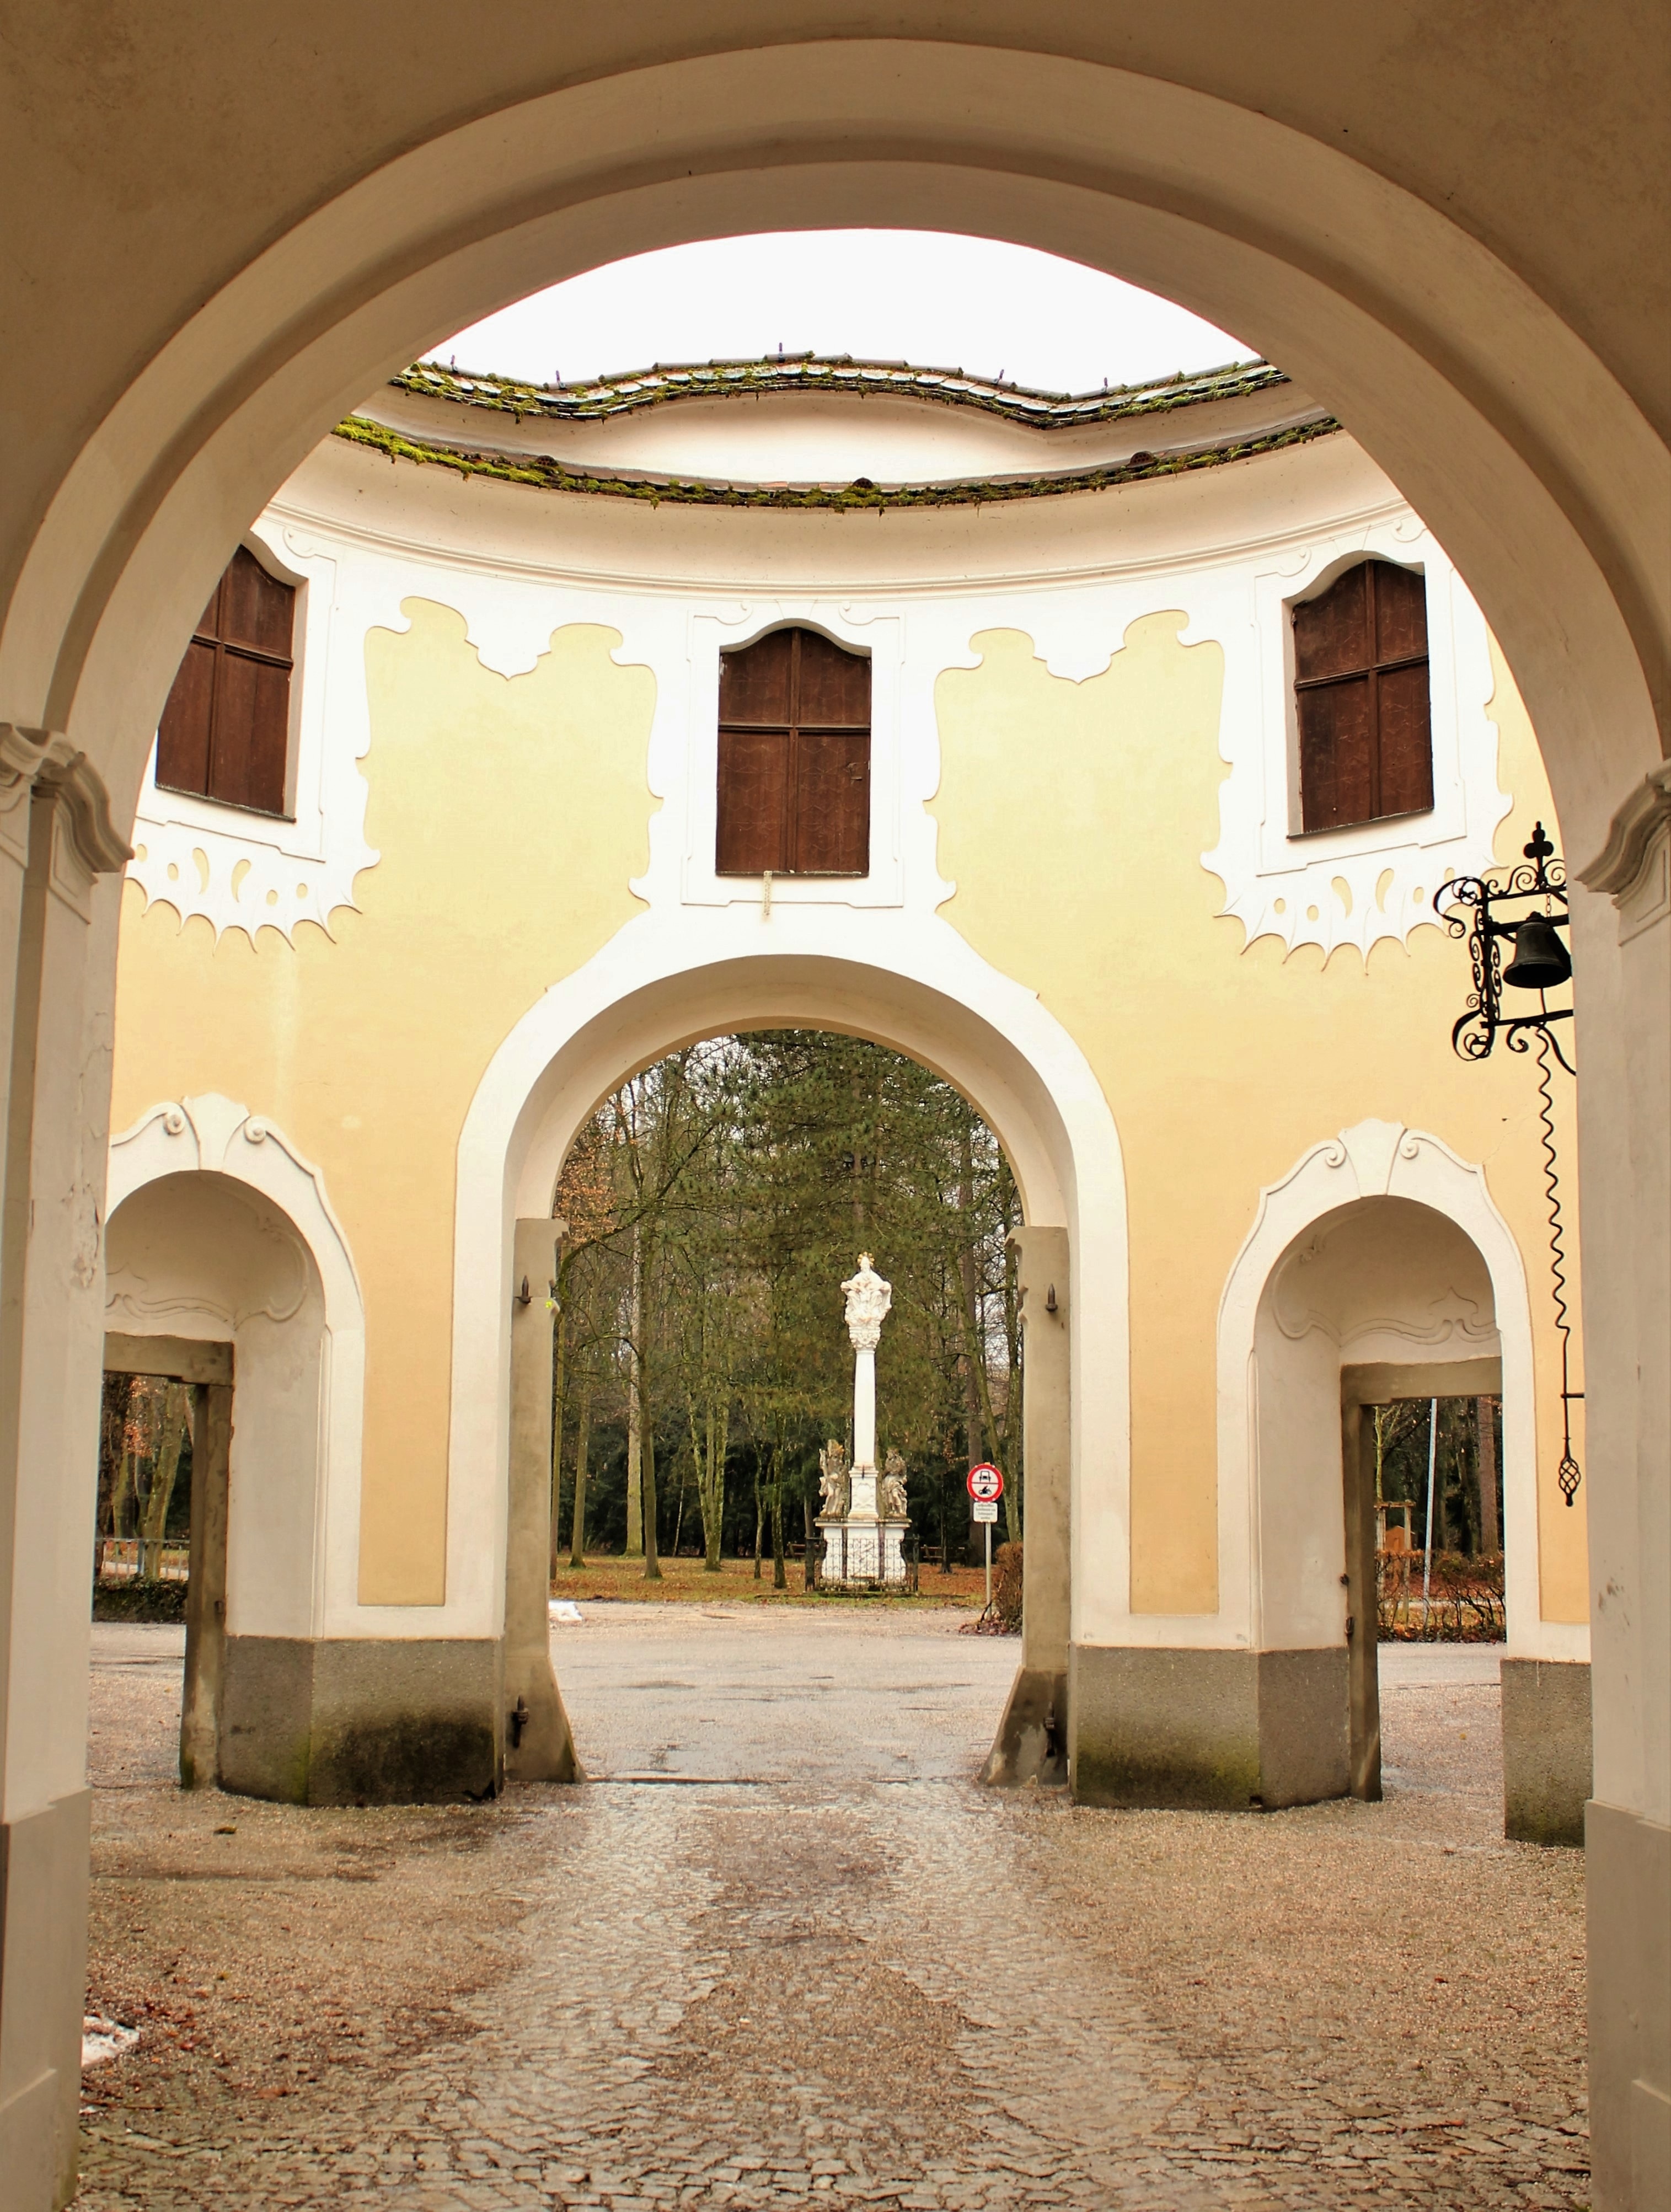
architecture, mansion, building, palace, arch, romantic, cozy, facade, chapel, goal, place of worship, interior design, courtyard, monastery, passage, mosque, synagogue, arcade, estate, historically, hacienda, ancient history, spanish missions in california